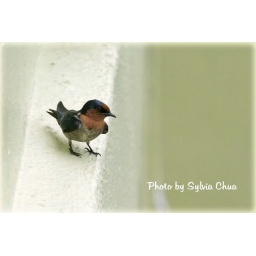
My morning visitor. Caught this bird while it was taking a rest just below my window ledge.